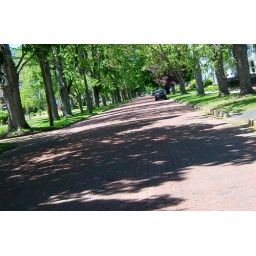
in my travels garage sale-ing and flower shopping, we came across this sweet red brick road!